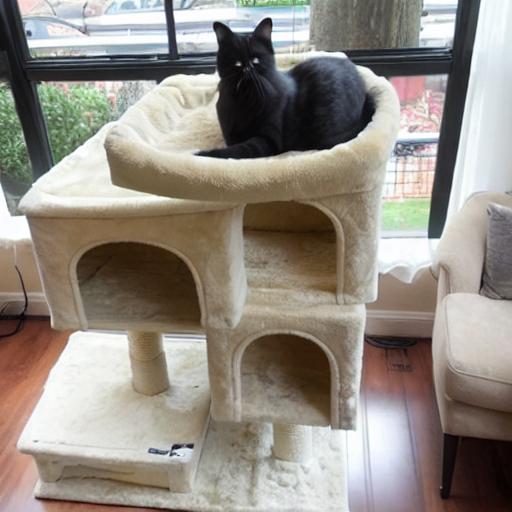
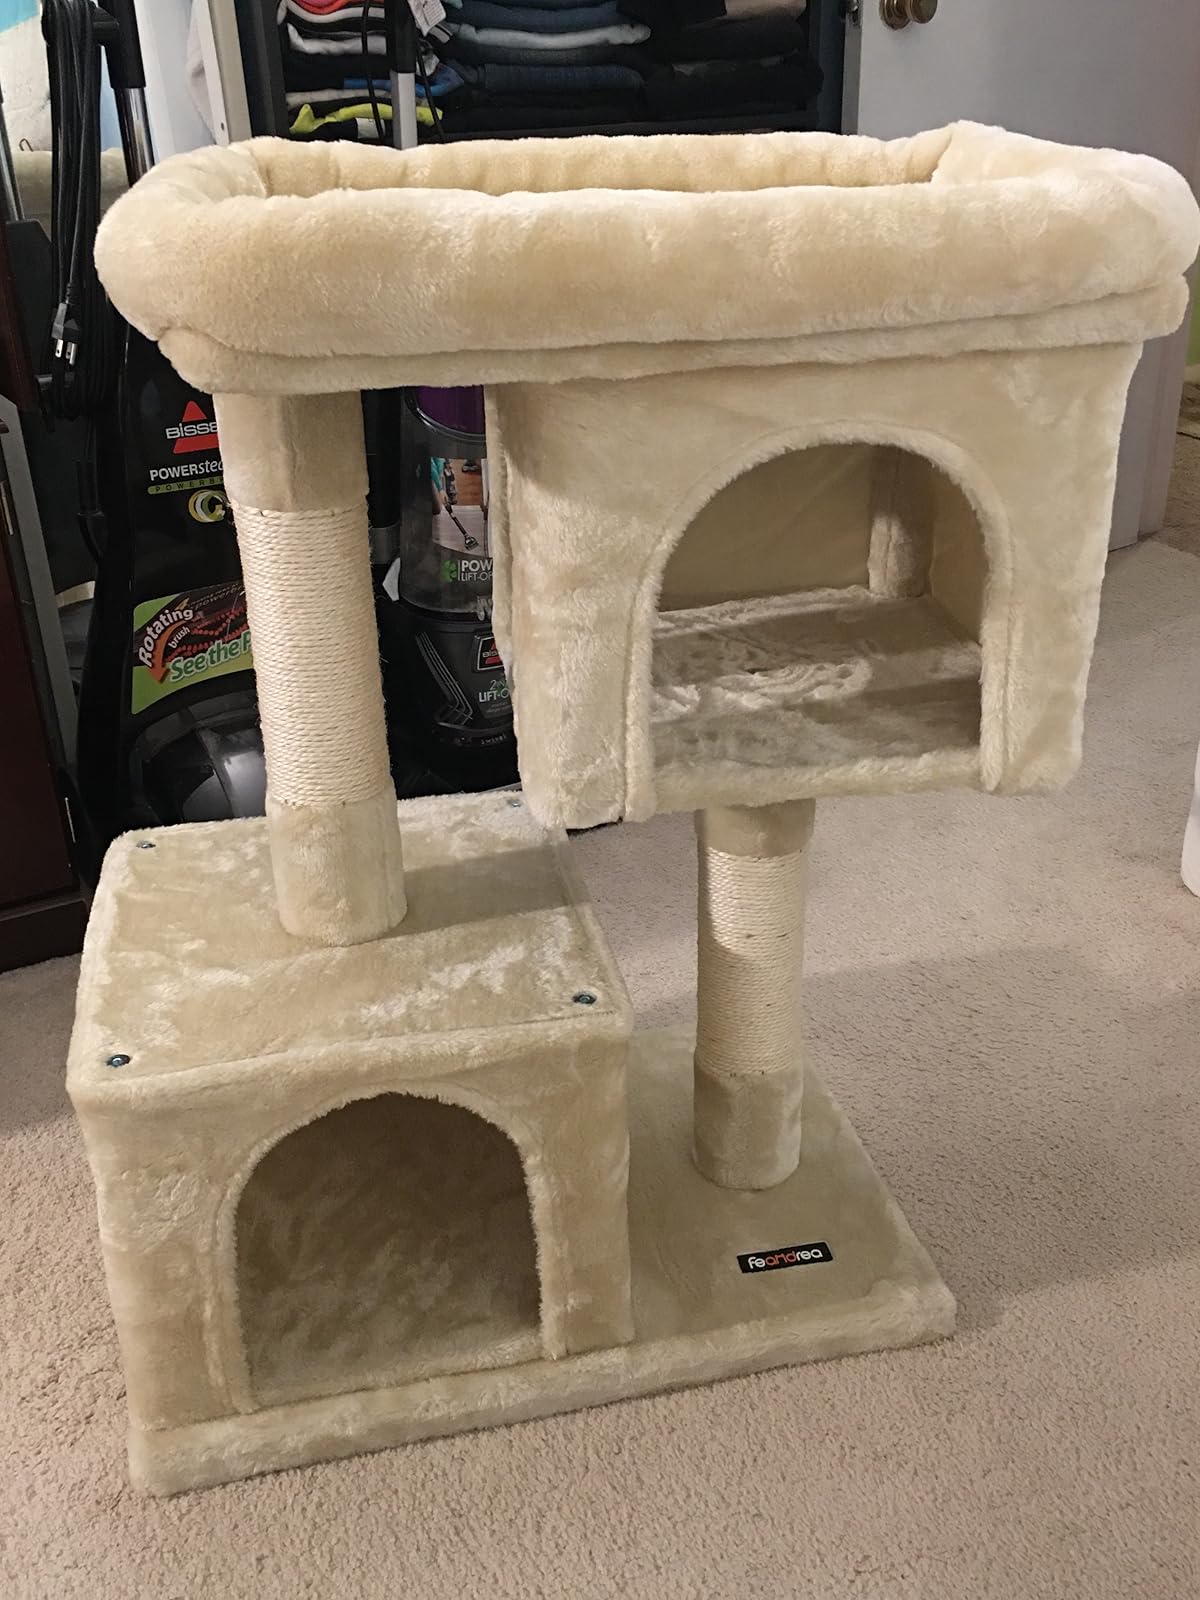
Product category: items_cat tree
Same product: no